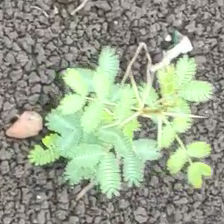
Weed species: Dwarf_cassia_(Chamaecrista pumila)